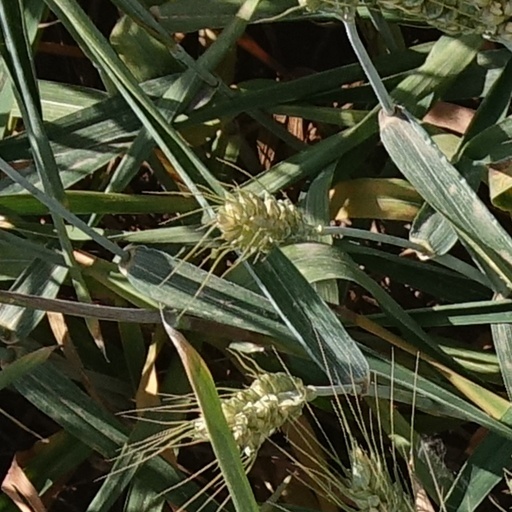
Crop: wheat